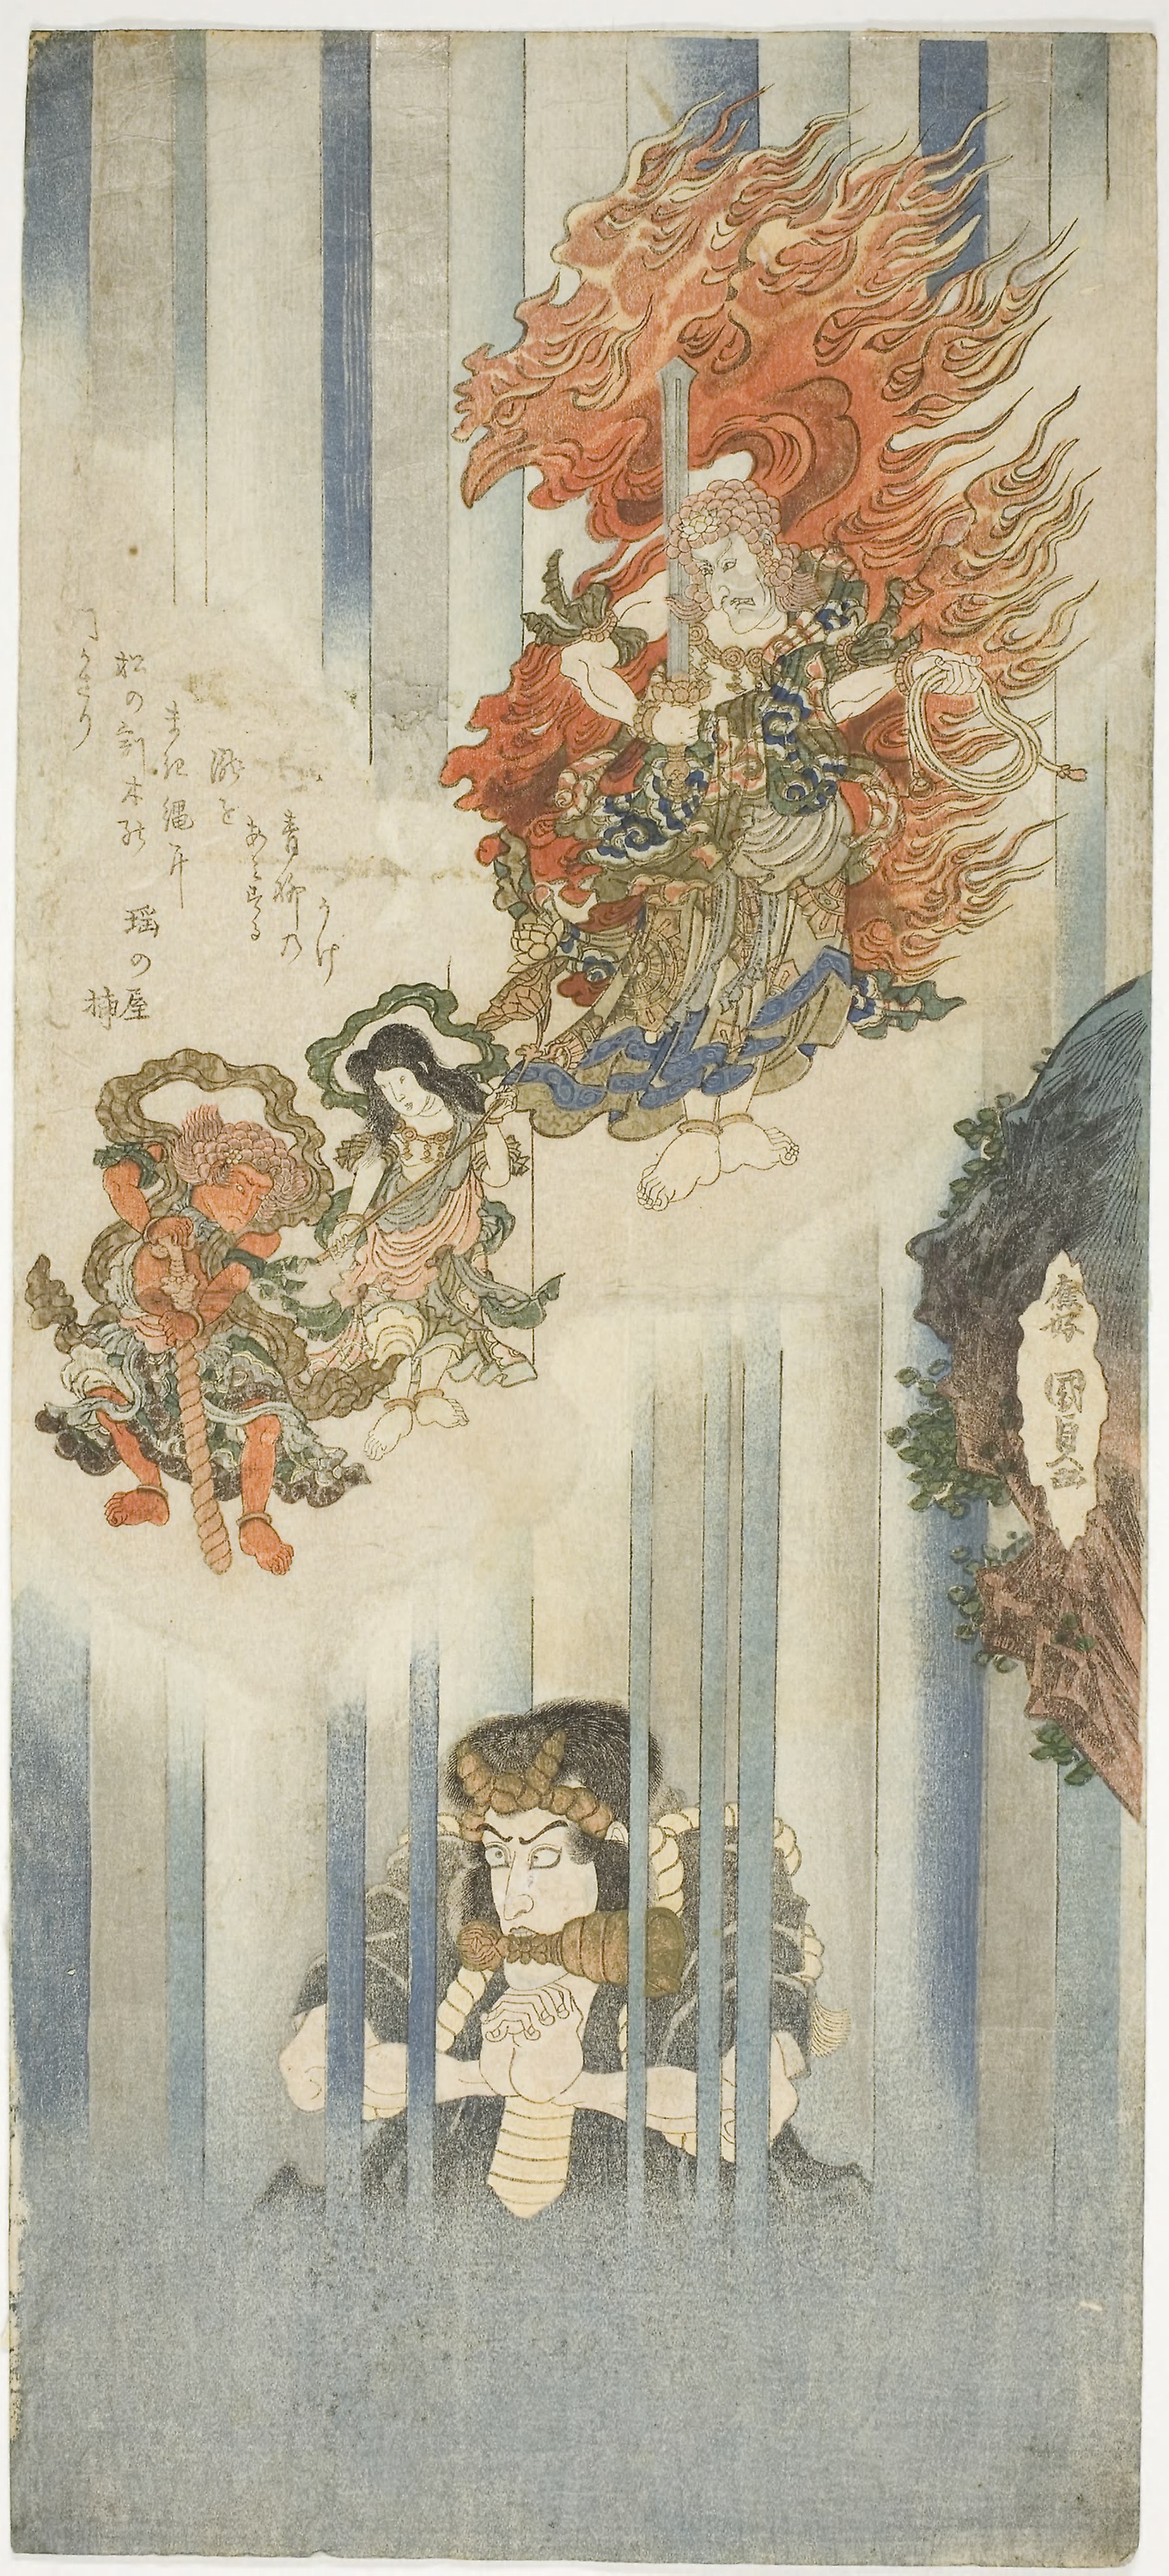
text, illustration, art, textile, painting, tree, room, plant, fictional character